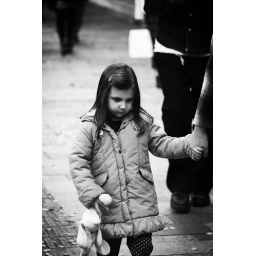
A girl walking with her head down... looks so sad, but at the same time artistic in a way.